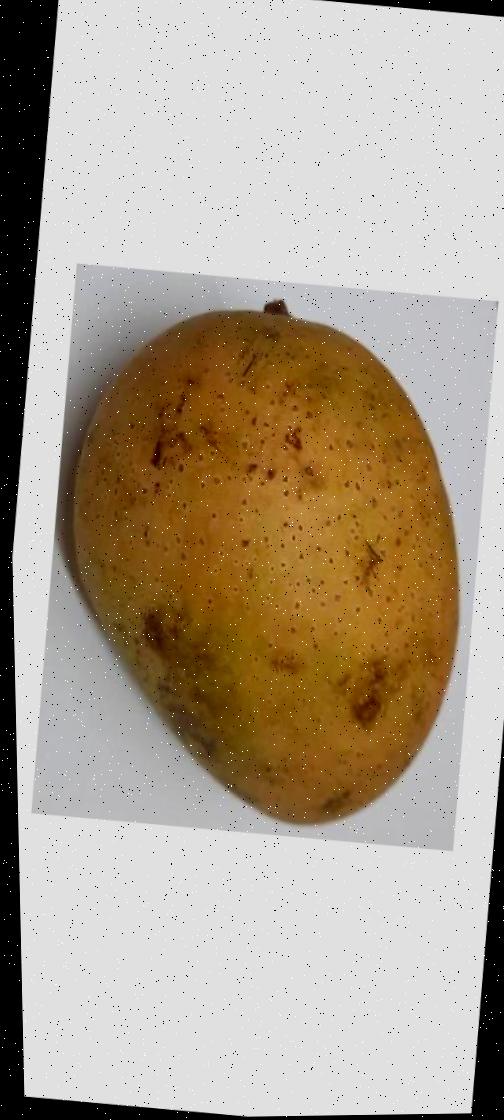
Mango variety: Ashshina Classic